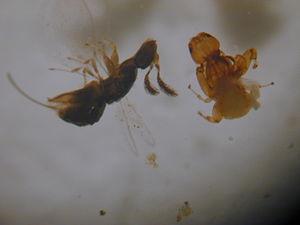
Ficus est un genre dans la famille des Moraceae, représenté par des arbres, des arbustes ou des lianes. Avec plus de 750 espèces connues il s'agit, avec Dorstenia, d'un des principaux genres de sa famille. Ce sont principalement des plantes tropicales dont toutes ont en commun de produire des inflorescences et infrutescences particulières, les sycones ou figues.